Six Flags Great America

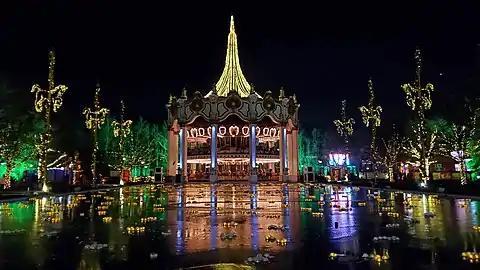
The Columbia Carousel was decorated with holiday lights during Holiday in the Park and featured the light show "Elegance".

On February 14, 2018, the park announced that Mardi Gras Hangover would be the name for the upcoming Larson Fire Ball attraction. The Holiday in the Park event was announced two months later, on April 11, extending the park's operating season to December. It would feature holiday lights, shows, and some attractions would operate. Mardi Gras Hangover opened on May 22. The park's Pictorium IMAX theater was demolished in late-April for future expansion. Mardi Gras Hangover opened to the public on May 22. The park announced an S&S air-compressed launch roller coaster named Maxx Force on August 30, and would debut for the 2019 season, replacing the Pictorium. Maxx Force opened for the media on July 2, 2019, and officially opened on July 4.